Yugoslavia and the Non-Aligned Movement

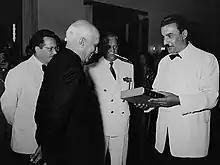
Indian Prime Minister Jawaharlal Nehru in Yugoslavia in 1955

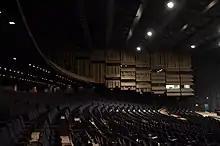
The Plenary Hall of the Sava Centar, venue of the 1989 conference.

During World War II, Yugoslav Partisans liberated their country with only minimal help from the Soviet Red Army and Western allies. This led the new communist authorities to the belief that contrary to other countries in Eastern Europe, they are entitled to follow a more independent socialist course. Unlike other communist parties in the region, the Communist Party of Yugoslavia was able to rely on local army, police, and relatively high legitimacy among diverse Yugoslav demographic groups. Yugoslavia did not perceive itself as a client, but as a partner of the USSR, and in many respect pursued its own domestic and foreign policy which sometimes was more assertive than Moscow's policy. This was the case concerning the issue of the Free Territory of Trieste, Balkan Federation, Greek Civil War, Austro-Slovene conflict in Carinthia and infiltration and relations with the Albanian National Liberation Movement. Belgrade's independent policies raised tensions with Moscow and escalated in the 1948 Tito–Stalin split when Yugoslavia found itself isolated from the rest of the Eastern Bloc countries and in need to redefine its foreign policy.